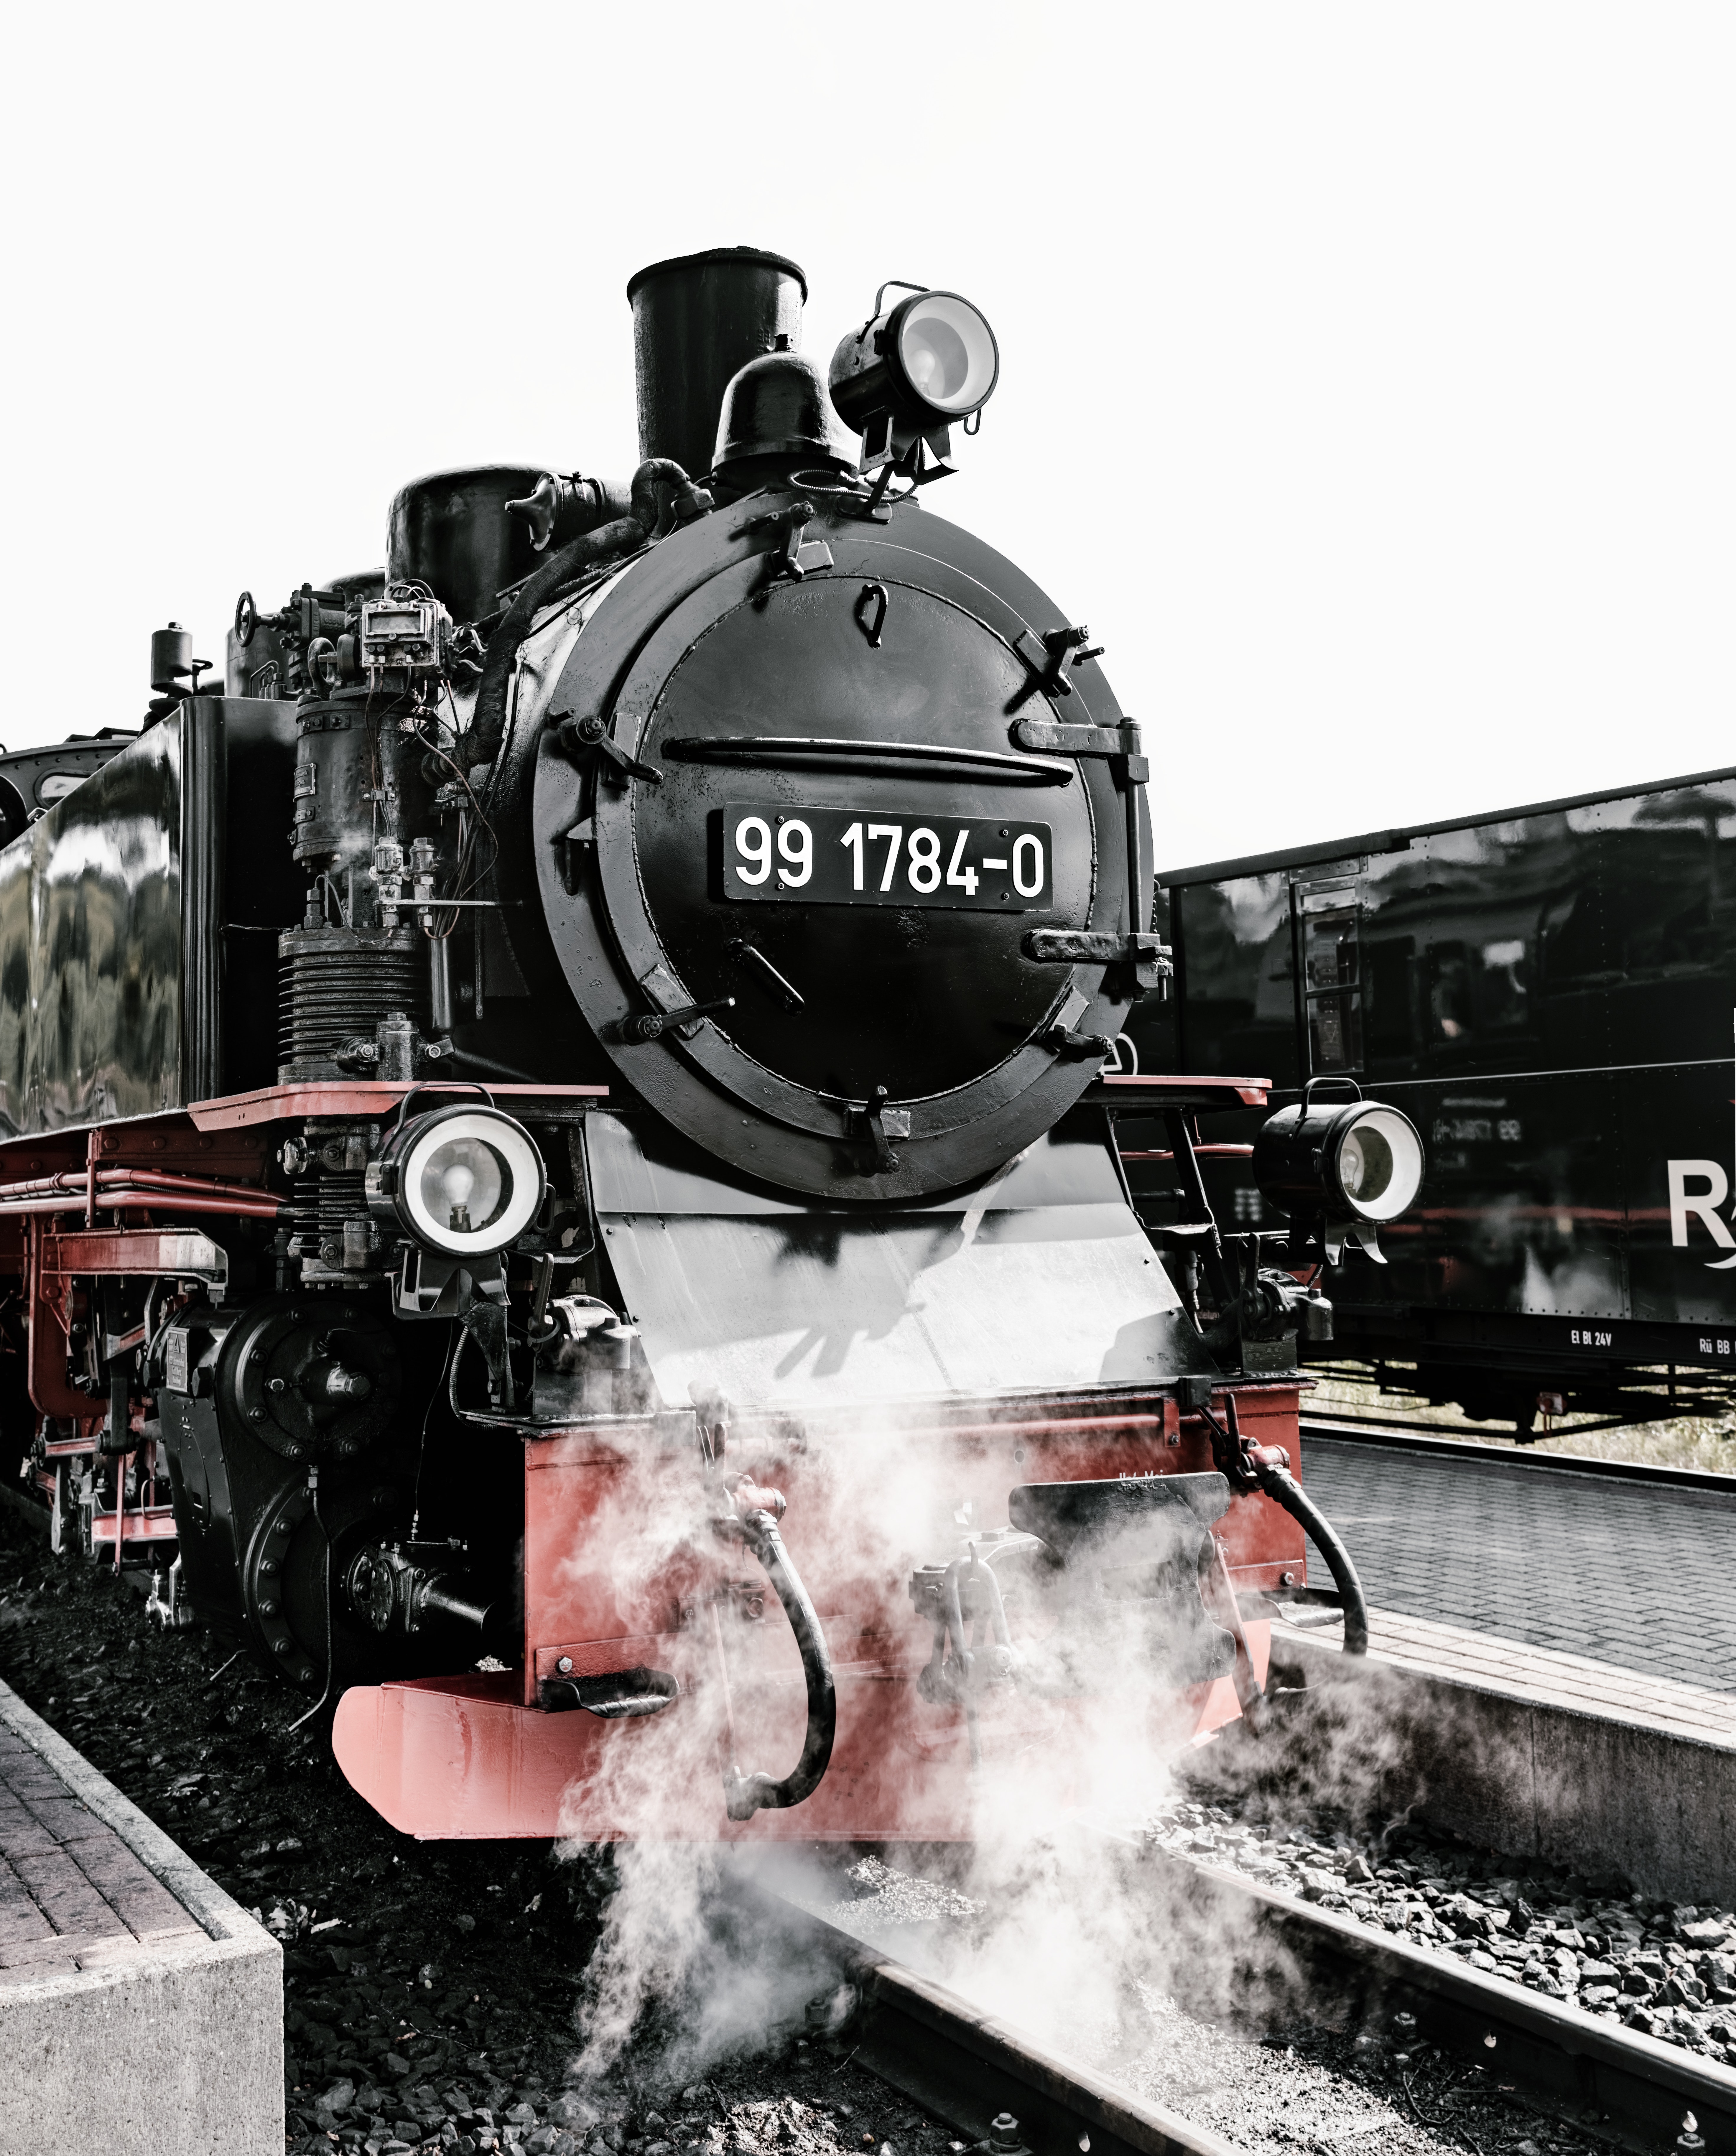
locomotive, transport, vehicle, engine, train, rail transport, steam engine, automotive engine part, auto part, steam, rolling stock